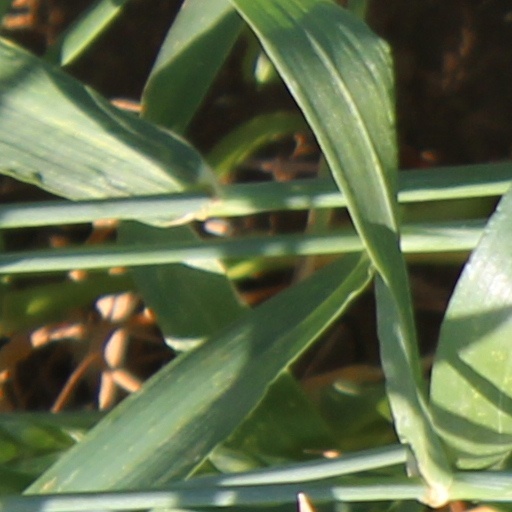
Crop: wheat